Davidson Building (Sioux City, Iowa)

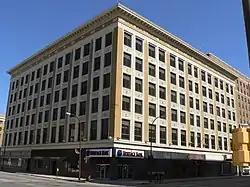

The Davidson Building is a historic building located in Sioux City, Iowa, United States. It was constructed by local businessmen and real estate developers Ben and Dave Davidson. They saw the need for an upscale office building for professionals. They hired prominent local architect William L. Steele to design the Early Commercial-style structure. It was built by the leading contractor in the city, Lytle Construction Company. Completed in 1913, it was Sioux City's first office building. The exterior of the L-shaped, six-story building is composed of terra cotta panels separated by vertical bands of Roman style brick, and capped with an ornate cornice. It is Sullivanesque in its design. Commercial space is located on the first floor, and office space occupies the upper floors. The building was listed on the National Register of Historic Places in 1999. In 2016 plans were unveiled to convert the building and the adjacent Warrior Hotel into a boutique hotel and apartments. The Davidson Building houses The Warrior Apartments, as well as 56 guest rooms for The Warrior Hotel on its second, third and fourth floors.